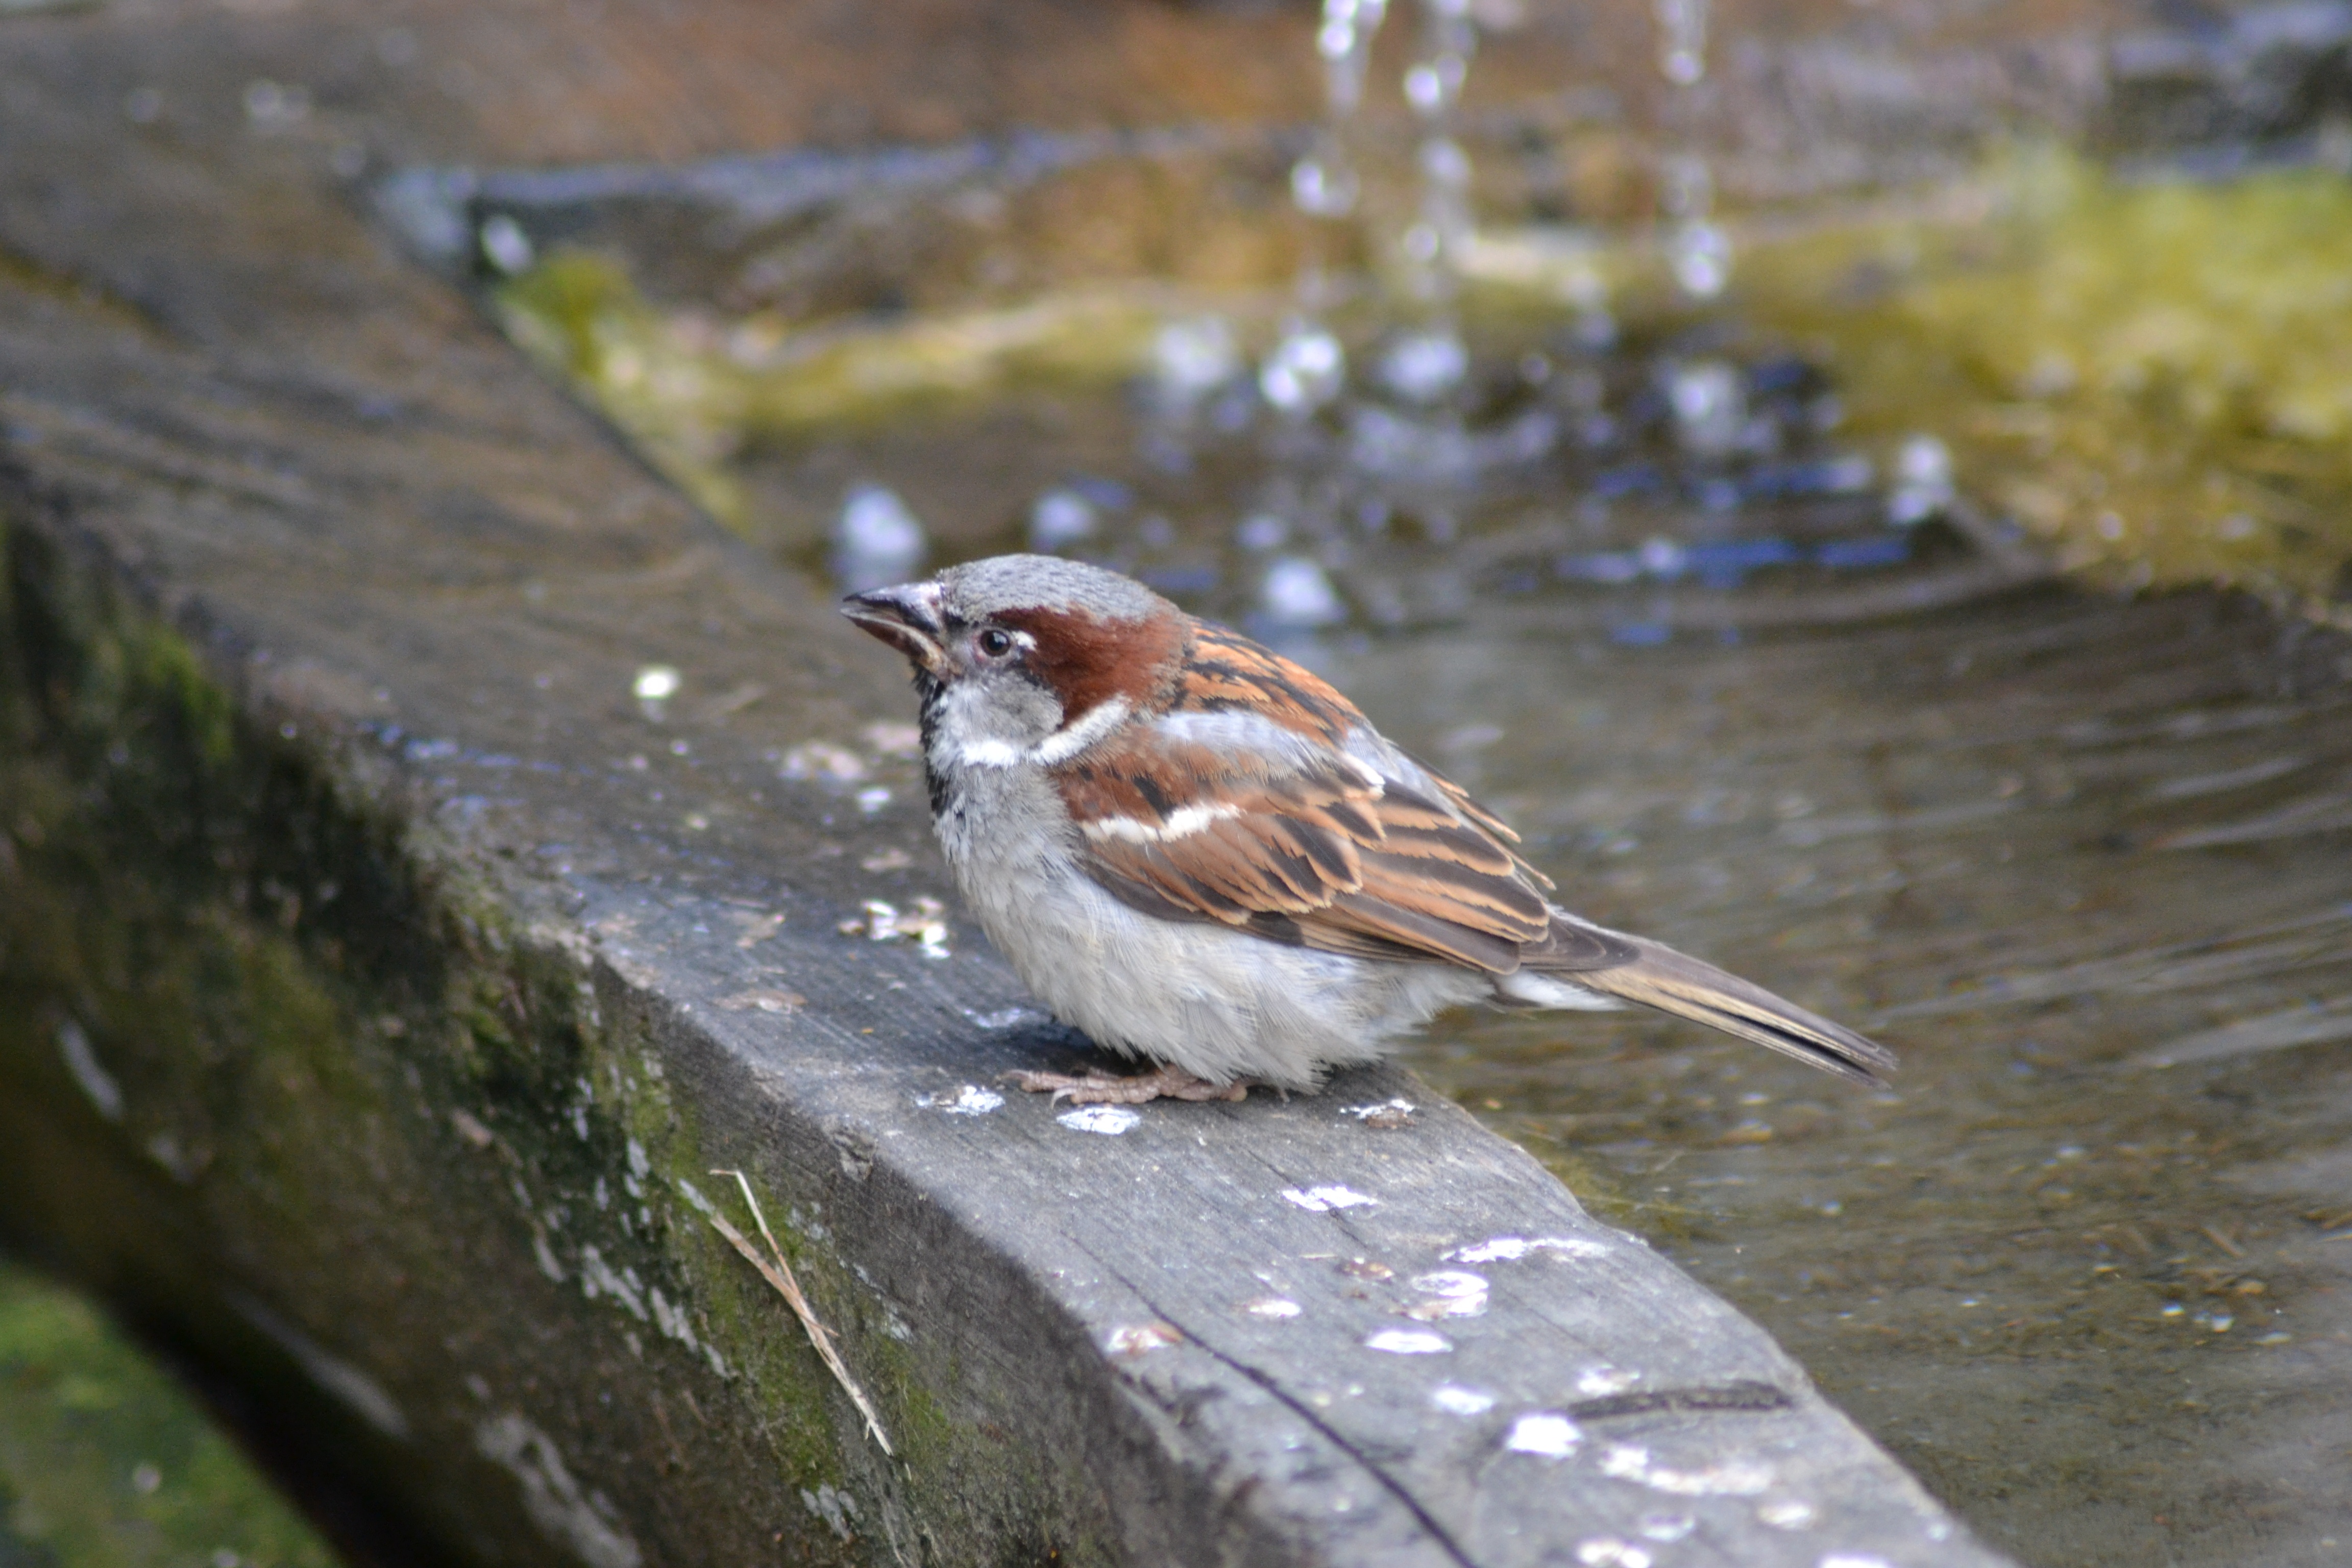
nature, bird, animal, wildlife, beak, garden, close, fauna, plumage, vertebrate, sparrow, finch, brambling, sperling, house sparrow, old world flycatcher, perching bird, emberizidae, cinclidae